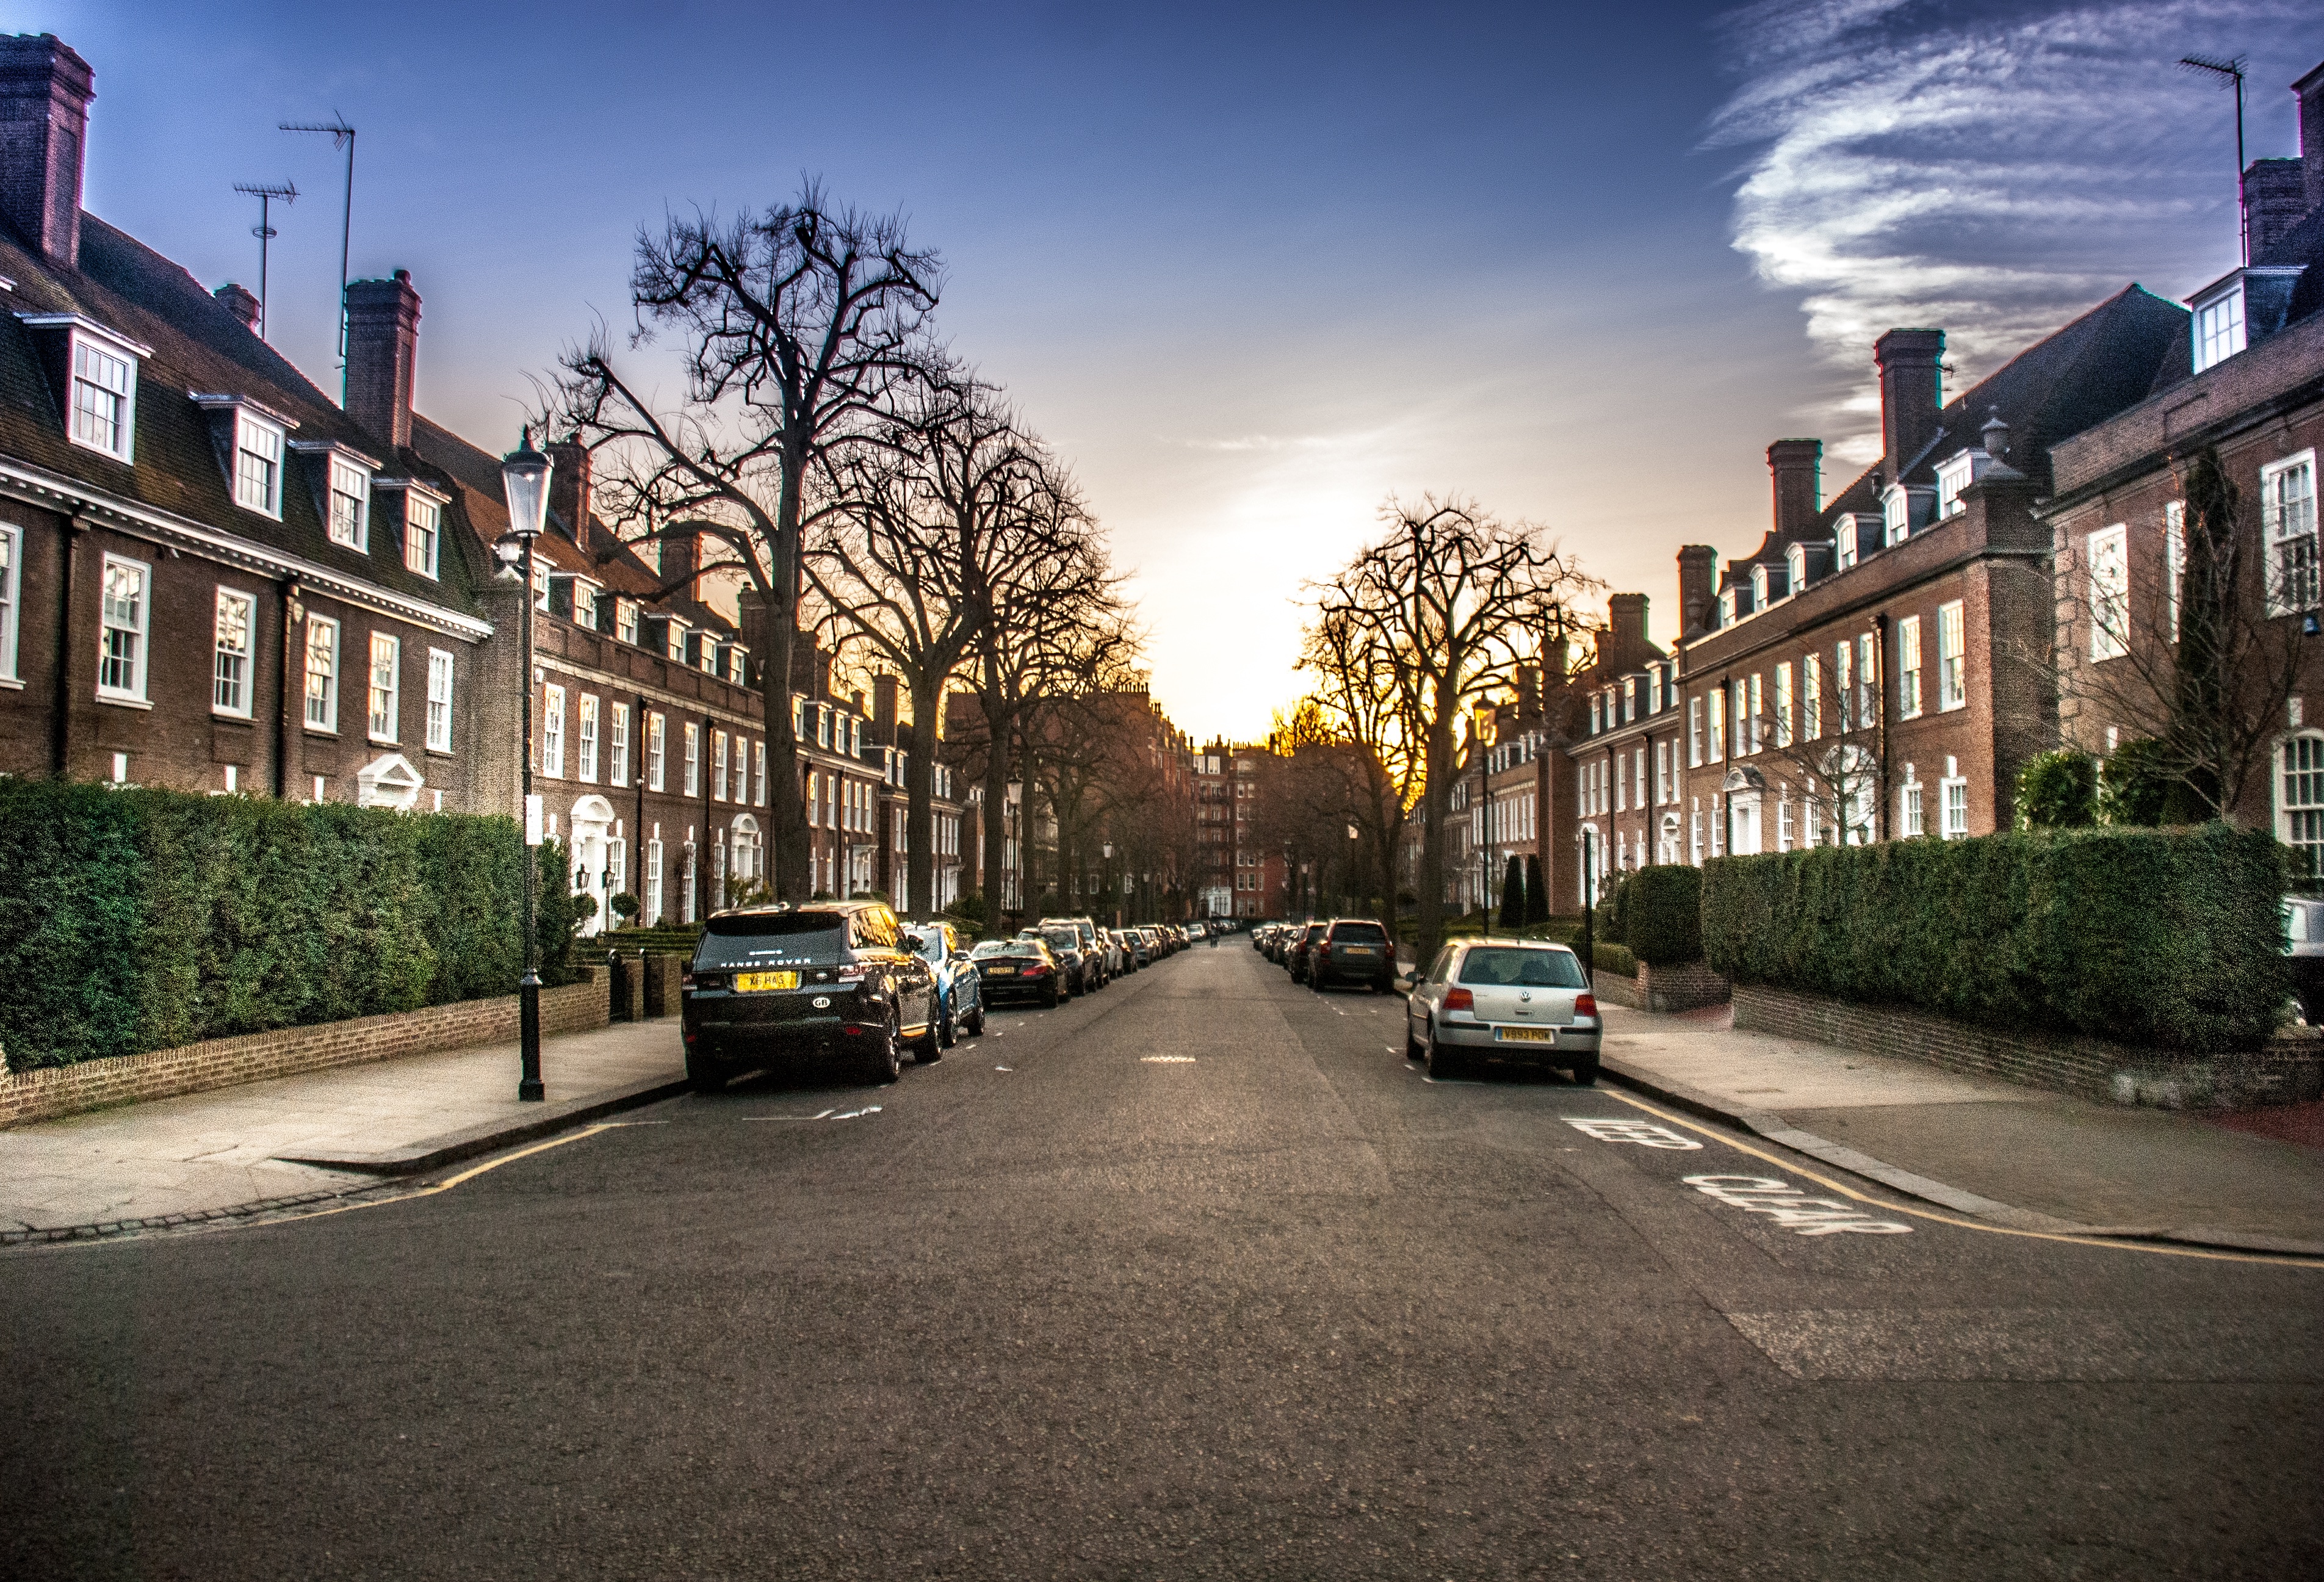
pedestrian, road, street, town, city, cityscape, downtown, suburb, evening, lane, infrastructure, neighbourhood, urban area, residential area, human settlement